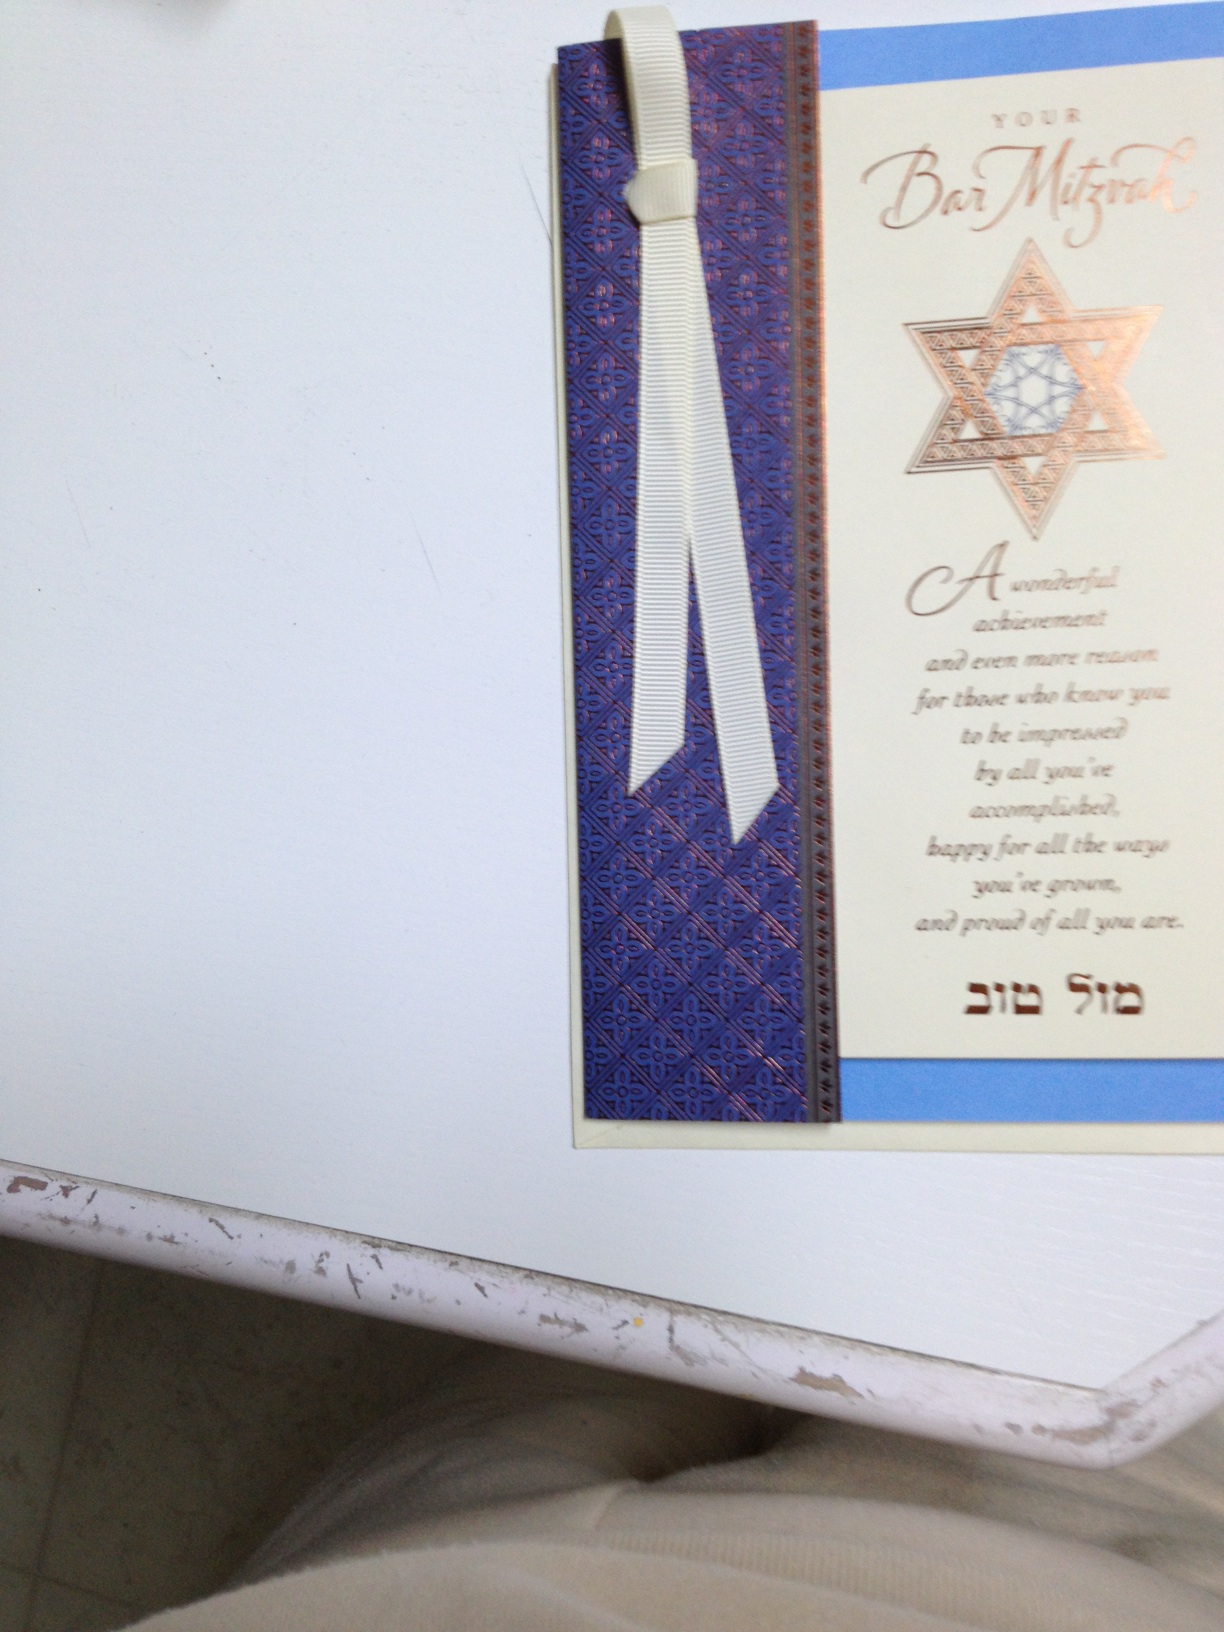Question: What kind of greeting card is this?
Answer: bar mitzvah